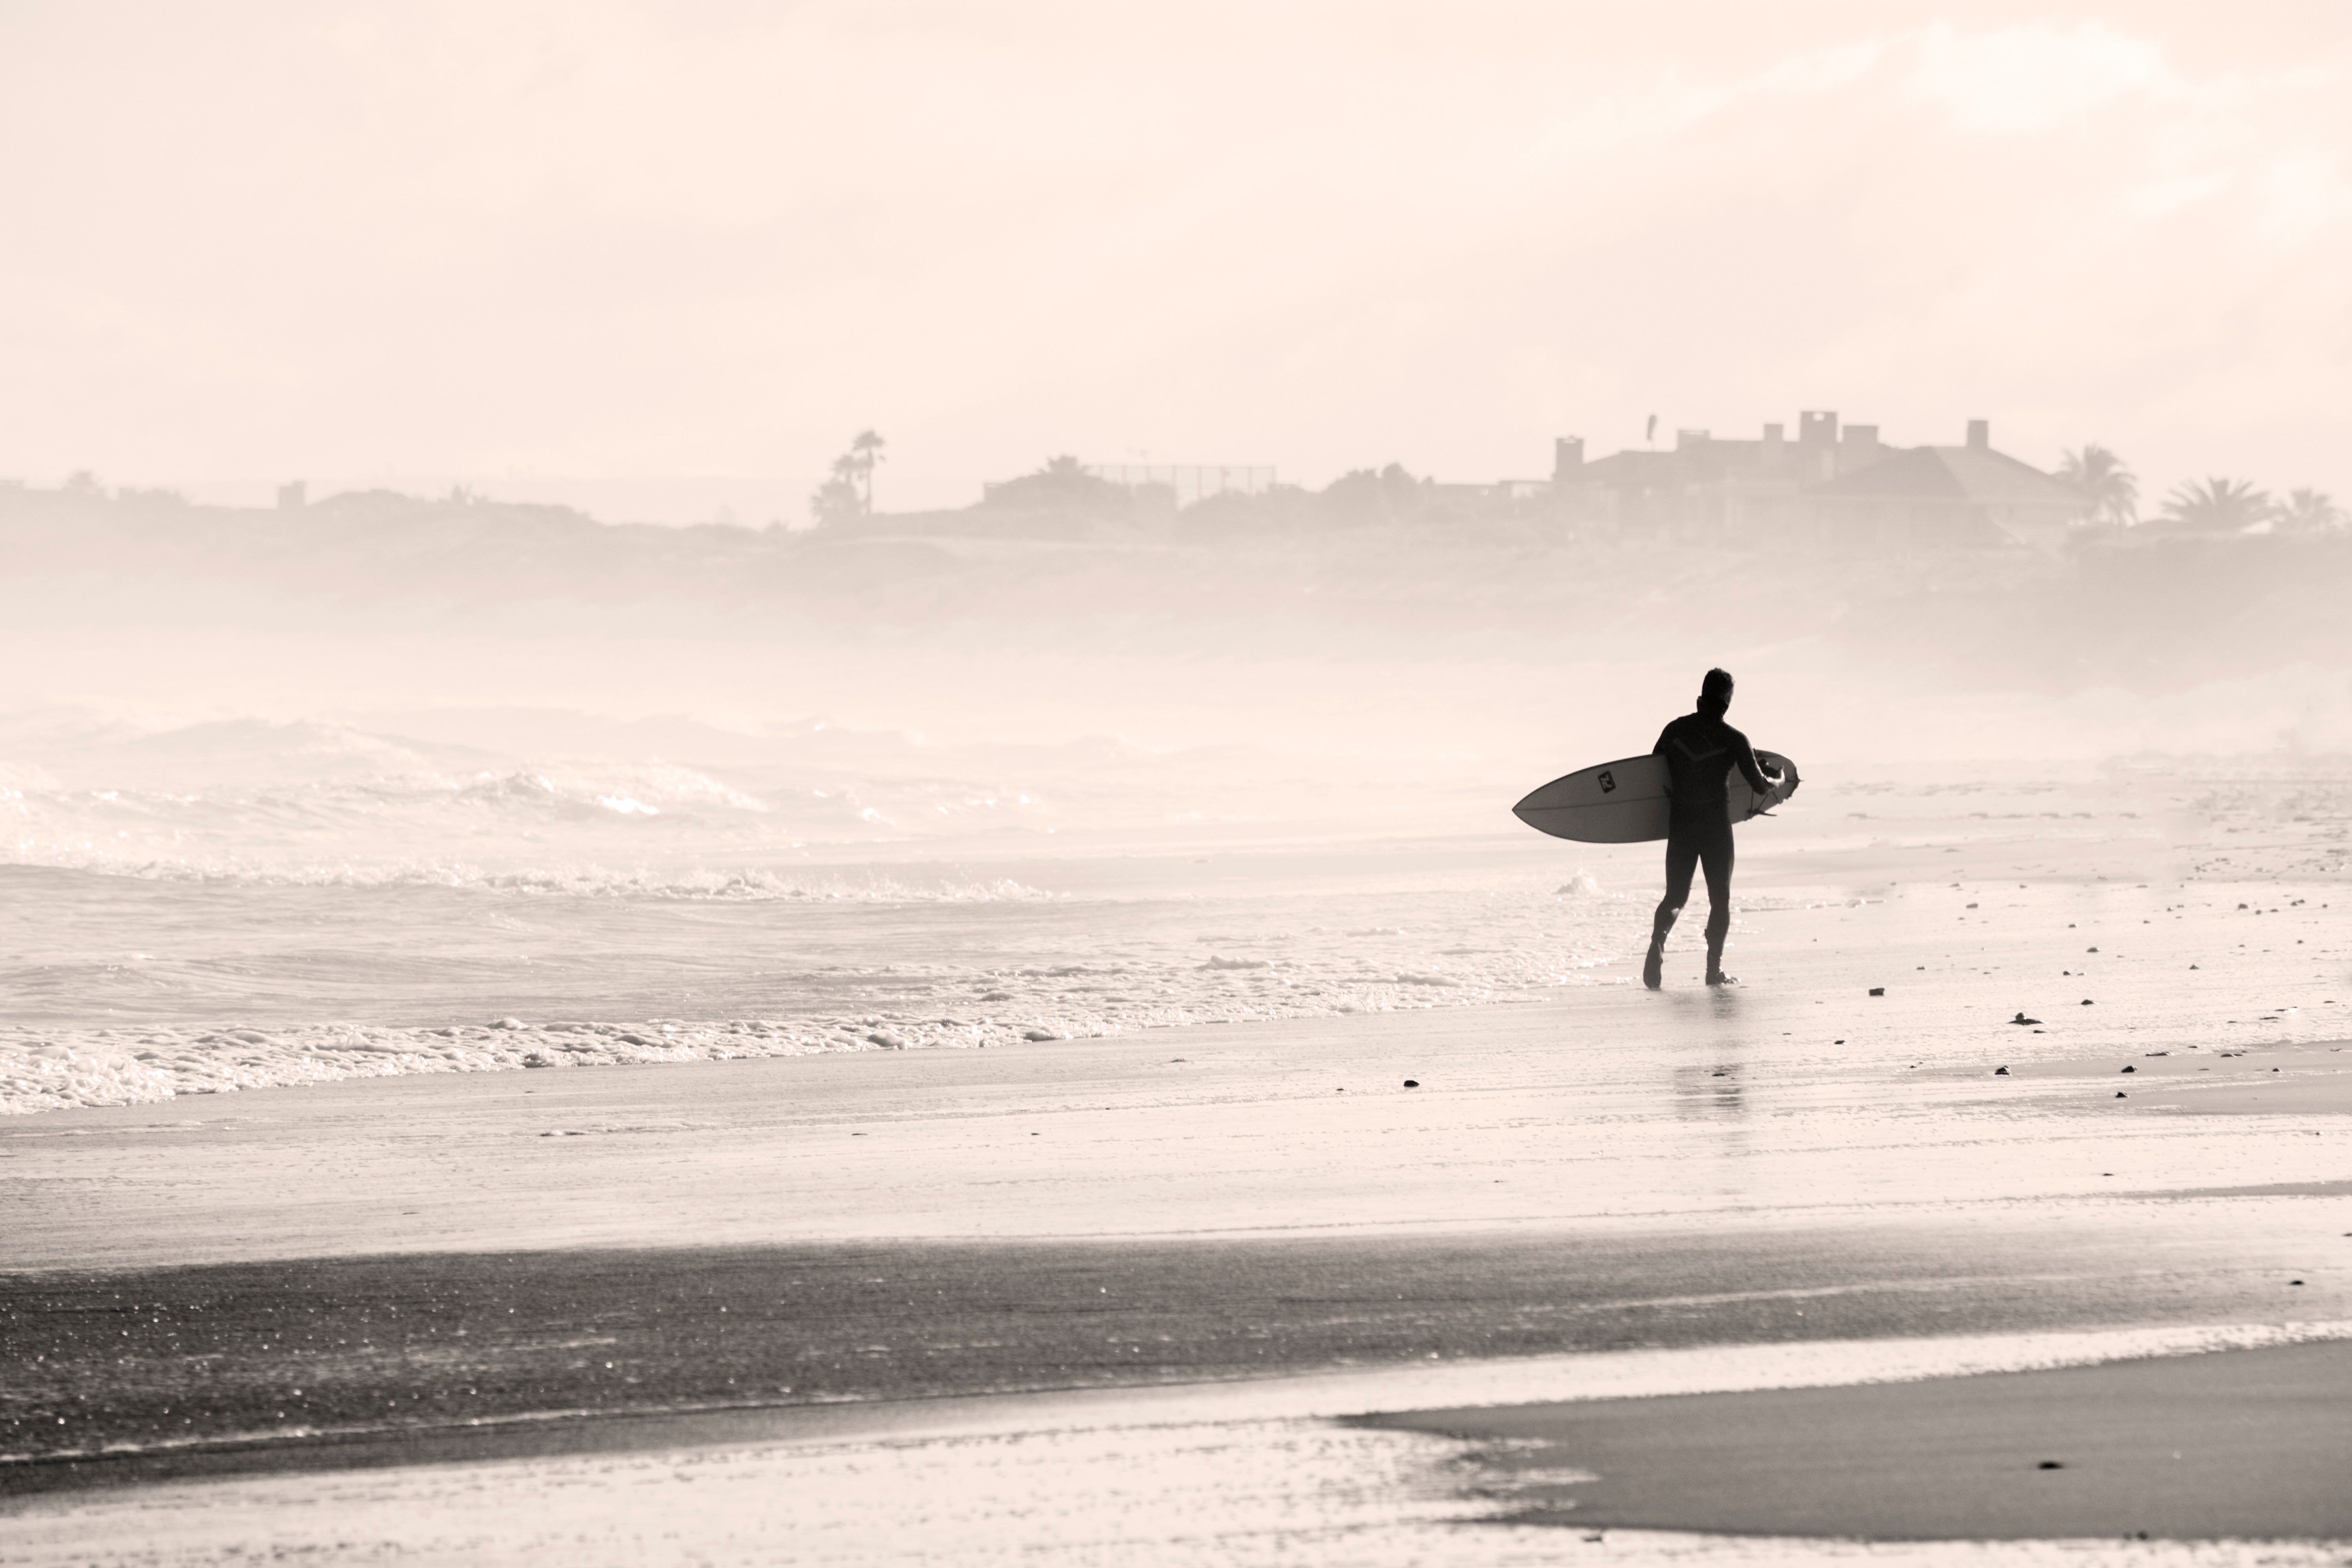
beach, sea, coast, sand, ocean, horizon, walking, white, morning, shore, wave, coastal, surfer, seaside, surfing, weather, surfboard, surfing equipment and supplies